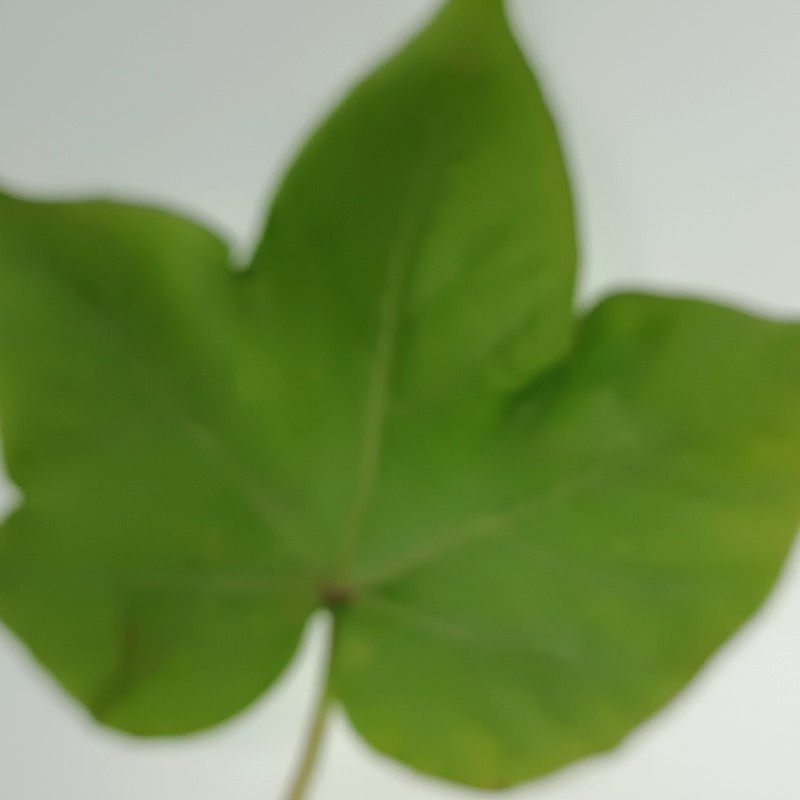
Label: Bacterial Blight